South America air forces maneuvers

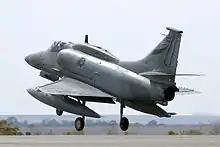
A-4AR Fighting Hawk during the 2006 Cruzex exercise

The South American air forces performs several joint aerial combat training exercises. Among the more important are CRUZEX which is hosted by the Brazilian Air Force, salitre hosted by the Chilean Air Force and ceibo hosted by the Argentine Air Force. The goal is to train together in order to respond to a crisis or integrate into United Nations peacekeeping operations as a unified team; the United States Air Force and the Royal Canadian Air Force have also participated in some of these exercises in recent years.